Renault FT

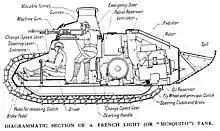
FT Char Mitrailleuse layout (with first-pattern turret)

It is thought possible that Louis Renault began working on the idea as early as 21 December 1915, after a visit from Colonel J. B. E. Estienne. Estienne had drawn up plans for a tracked armoured vehicle based on the Holt caterpillar tractor, and with permission from General Joffre, approached Renault as a possible manufacturer. Renault declined, saying that his company was operating at full capacity producing war materiel and that he had no experience of tracked vehicles. Estienne later discovered that the Schneider company was working on a tracked armoured vehicle, which became France's first operational tank, the Schneider CA.